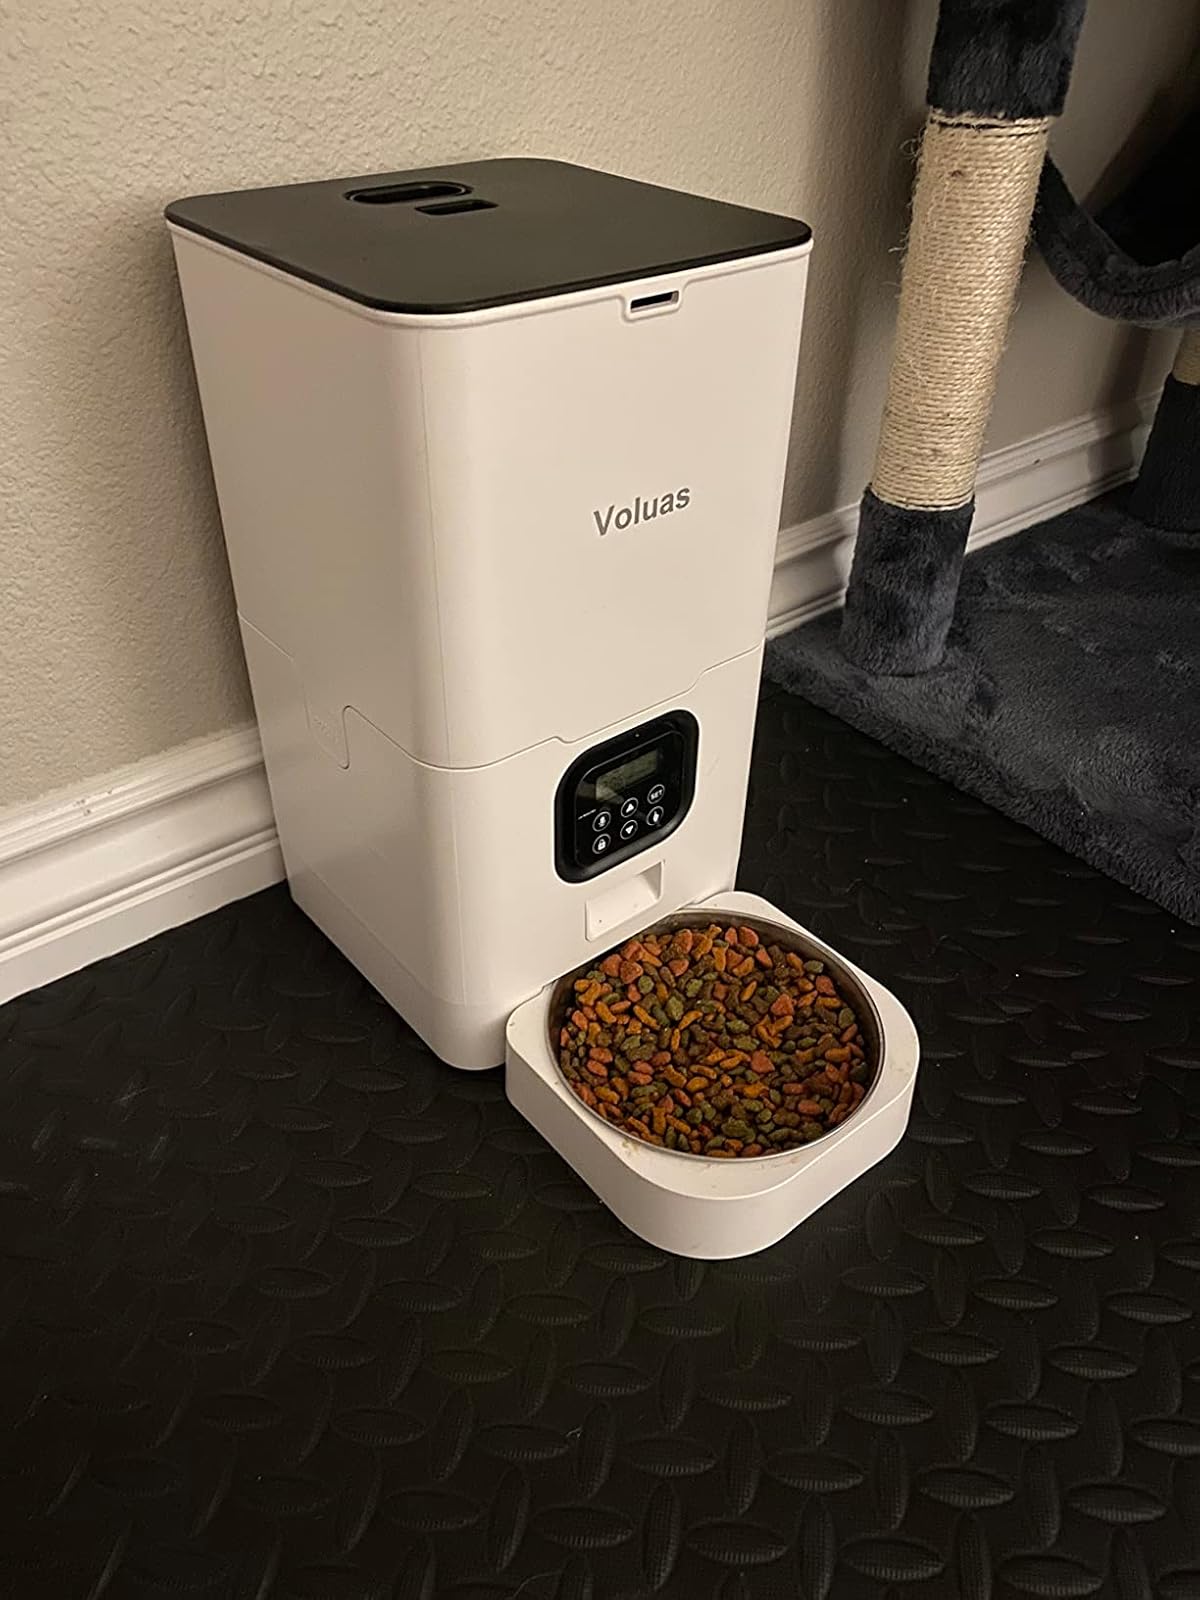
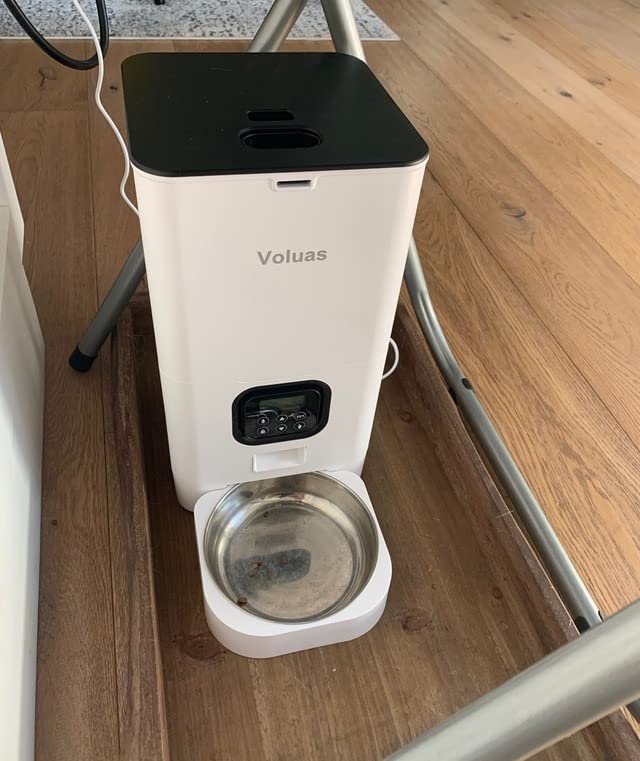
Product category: items_feeder
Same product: yes